Bosom of Abraham

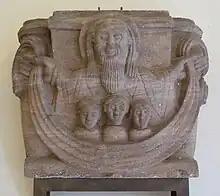
"The Bosom of Abraham", Romanesque capital from the former Priory of Alspach, Alsace. (Unterlinden Museum, Colmar)

The Bosom of Abraham refers to the place of comfort in the biblical Sheol (or Hades in the Greek Septuagint version of the Hebrew scriptures from around 200 BC, and therefore so described in the New Testament) where the righteous dead await redemption.